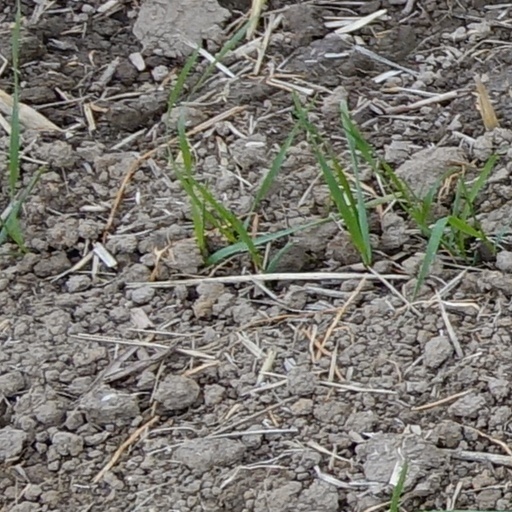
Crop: wheat